American Conservative Union

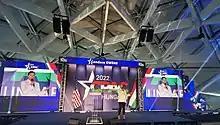
Candace Owens speaking at CPAC Hungary 2022

ACU's most well-known event is the Conservative Political Action Conference (CPAC), an annual event organized by the ACU foundation. CPAC has an annual attendance of thousands. Speakers regularly include sitting and former presidents and other famous conservatives. CPAC 2017 featured President Donald Trump, Vice President Mike Pence, Senator Ted Cruz (R-TX), Governors Matt Bevin (R-KY), Sam Brownback (R-KS), Doug Ducey (R-AZ), and Scott Walker (R-WI) and executive branch officials (EPA Administrator Scott Pruitt and Education Secretary Betsy DeVos).